Mite Kremnitz

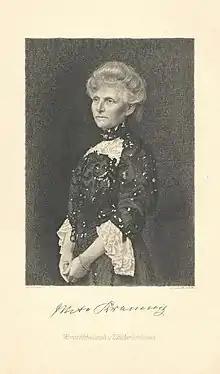
Mite Kremnitz with autograph, c. 1905

Mite Kremnitz (4 January 1852, Greifswald – 18 July 1916 in Berlin), born Marie von Bardeleben (pen names "George Allan", "Ditto and Idem"), was a German writer.